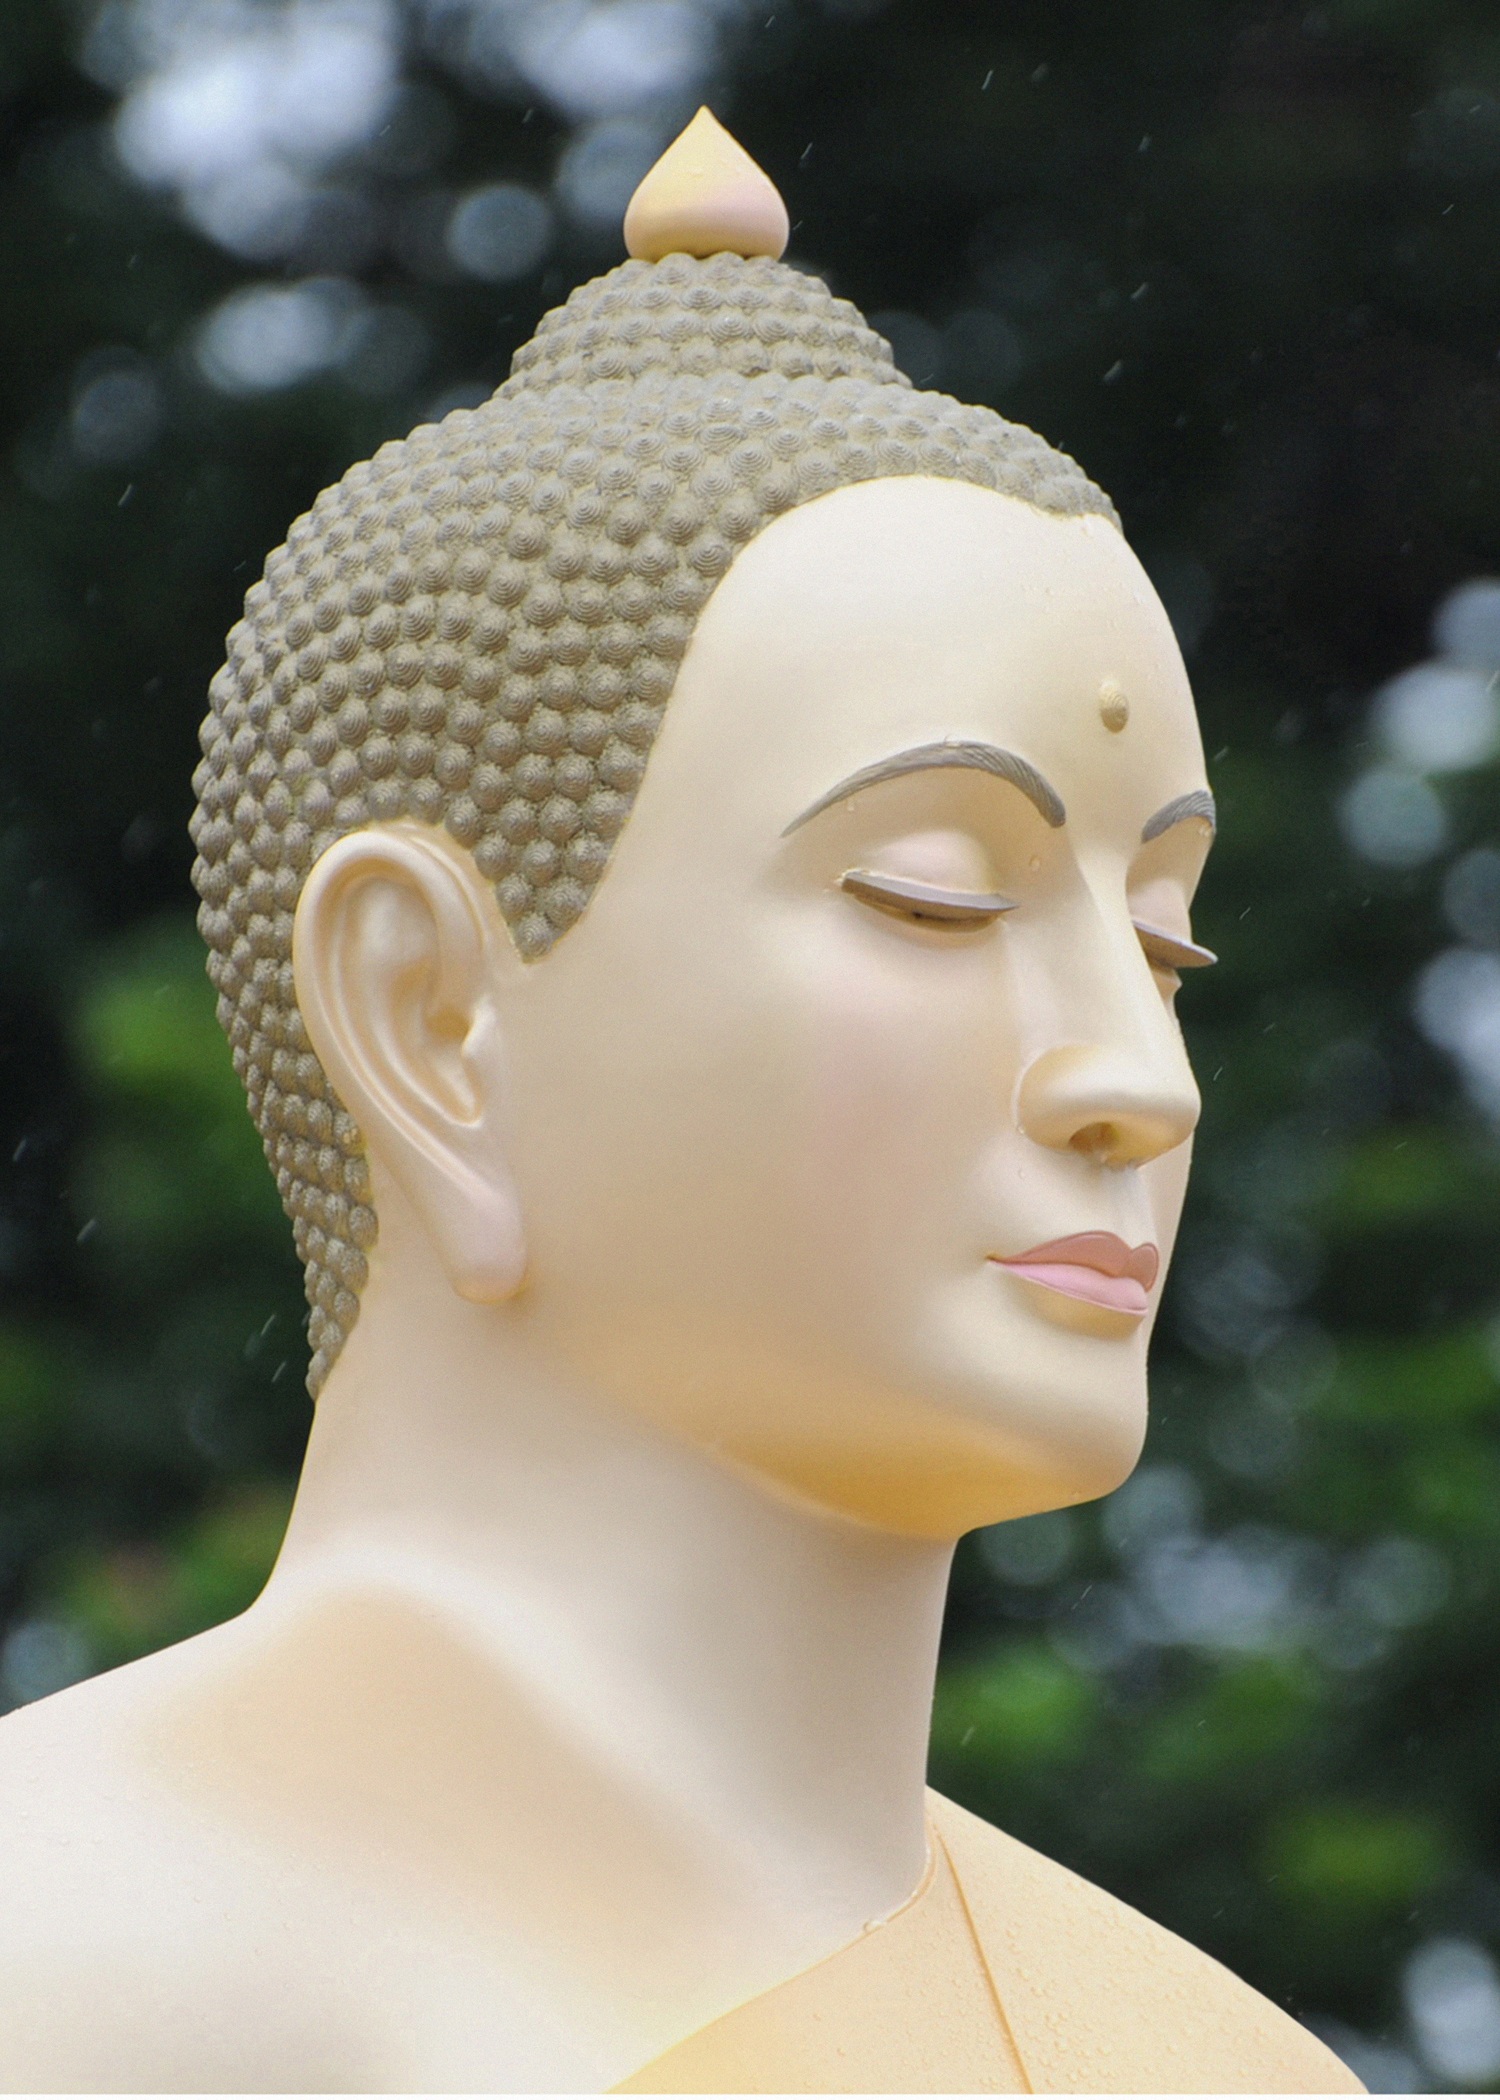
statue, meditate, religion, clothing, headgear, thailand, face, sculpture, art, cap, head, buddha, wat, veil, buddhists, fashion accessory, phra dhammakaya